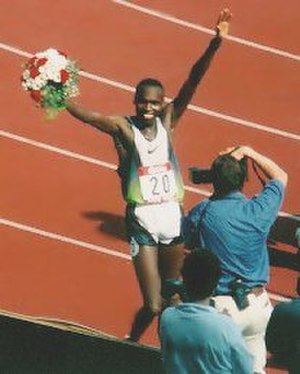
Wilson Kipketer
Wilson Kipketer slår verdensrekorden på 800 meter i Køln, 1997
Wilson Kipketer Kosgei er en kenyansk-født dansk tidligere 800 meter-løber. Han er tidligere verdensrekordholder på 800 meter udendørs, og har stadigvæk verdensrekorden på 800 og 1000 meter indendørs. Han dominerede 800 meter-distancen internationalt i et årti og forblev ubesejret i en treårs periode. Han har løbet otte af de elleve hurtigste tider på 800 meter nogensinde og er flere gange verdensmester. Han har deltaget i 800 meter ved OL to gange. Ved OL i Sydney i 2000 vandt han sølv og ved OL i Athen i 2004 vandt han bronze. Han var storfavorit, men blev slået på målstregen efter at have ligget i front under hele løbet.